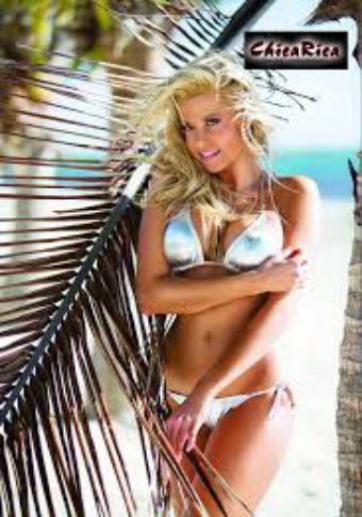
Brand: chica rica
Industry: Others